German Amazon-Jary-Expedition (1935–1937)

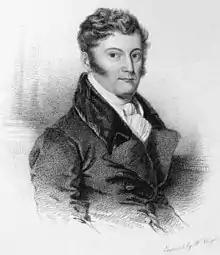
Prince Maximilian of Wied-Neuwied

Independent Brazil maintained friendly relations with Germany throughout the 19th and early 20th century, characterized by dynamic trade and the moderate but steady immigration process of ethnic Germans into (mainly) southern provinces. Sources provide varying numbers between 200,000 and 300,000 arrivals from 1824 to 1933. Prior to 1871 only very few settlers and even less merchants, scholars, religious missionaries and teachers of the small German states ever advanced to southern Brazil and establish themselves into the local Germanophone homogeneous communities. Brazil benefitted from Imperial Germany's greater political influence and economic ambitions. The vast territory absorbed the increasing numbers of scientific and technical personnel, that had set out to assess and extract resources and natural wealth. Brazil continued its policies of cooperation among growing trade, cultural exchange and economic progress until the Great depression and the Vargas Era.